Sony Vaio Z series

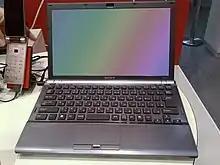
Sony Vaio VGN-Z (Japan)

As with the SZ, the Z has hybrid graphics, featuring a NVIDIA GeForce 9300M GS as well as Mobile Intel 4 Series Express 4500MHD chipsets. The user can switch between the Nvidia (for better graphics performance) and Intel (for longer battery life) via a 2 way switch above the keyboard.